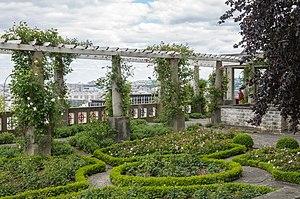
Le jardin Stern, créé par Jean Claude Nicolas Forestier en 1927 à Saint-Cloud (Hauts-de-Seine, France)
Saint-Cloud est une commune française située dans le département des Hauts-de-Seine, en région Île-de-France. Elle compte 30 193 habitants, appelés Clodoaldiens, lors du recensement de 2016. Huppée et résidentielle, elle est principalement connue pour le parc de Saint-Cloud qu'elle abrite.